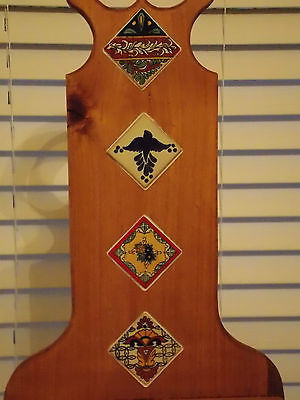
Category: table